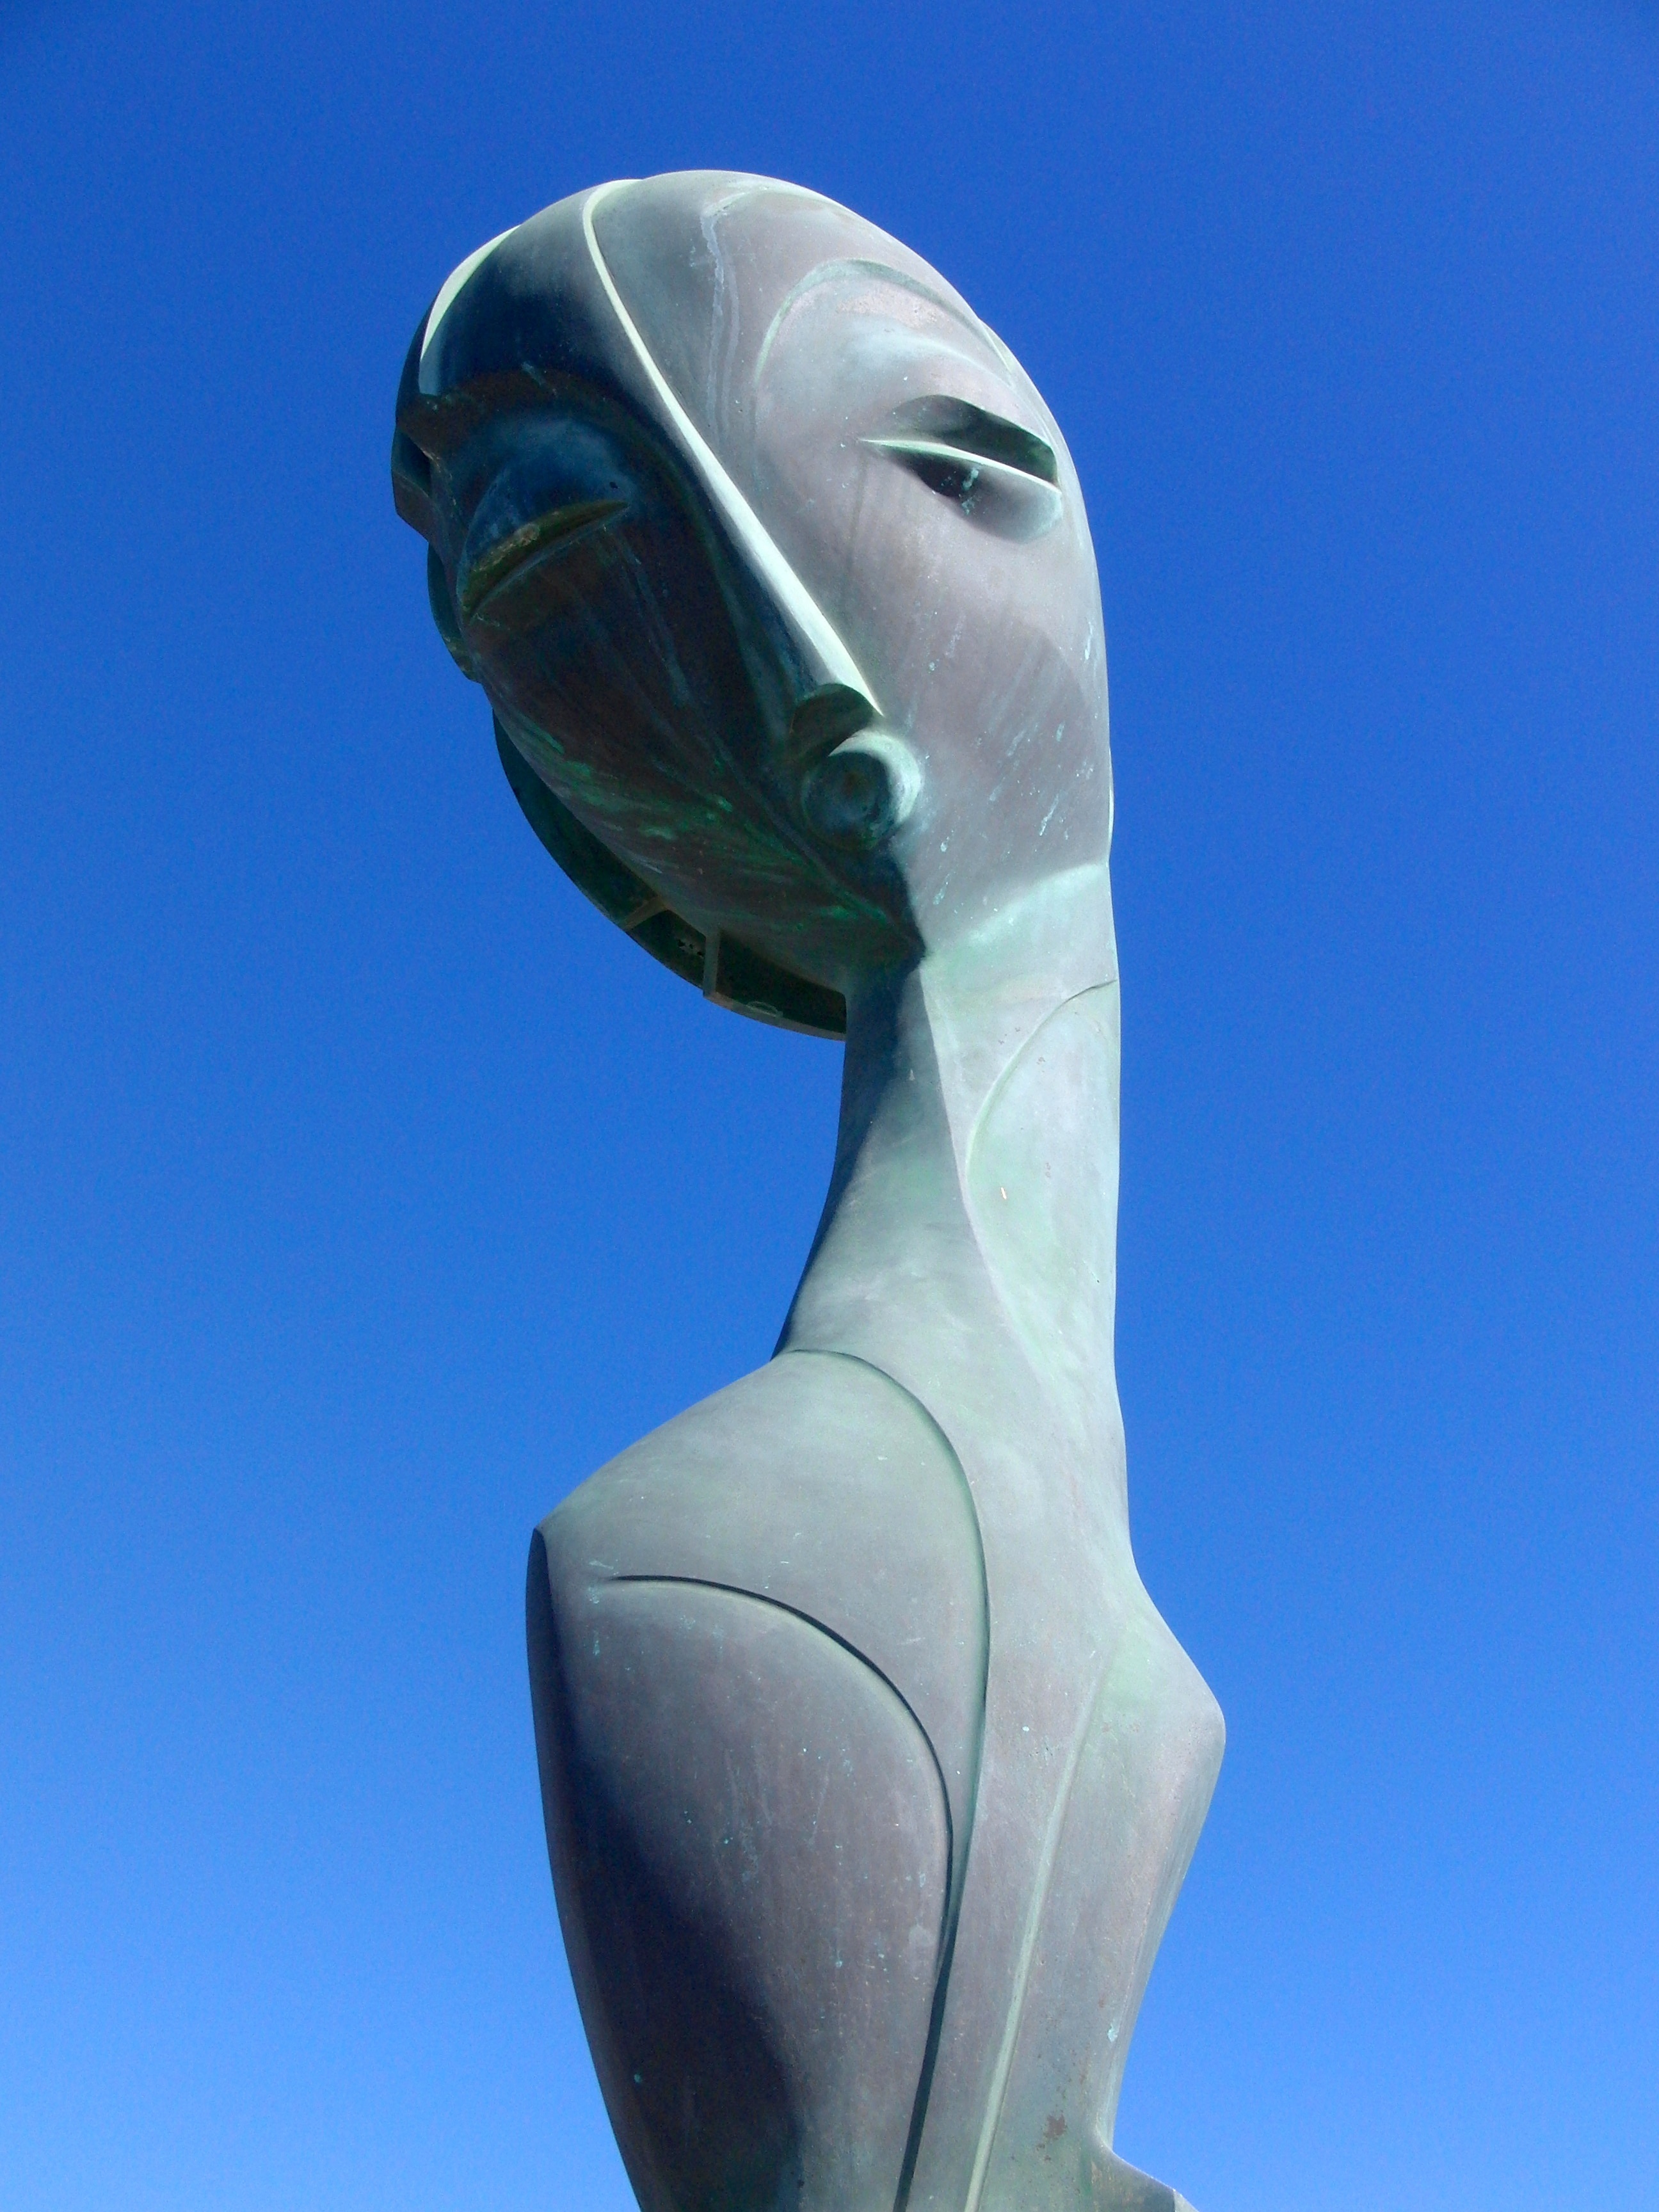
monument, statue, blue, arm, toy, sculpture, art, head, gran canaria